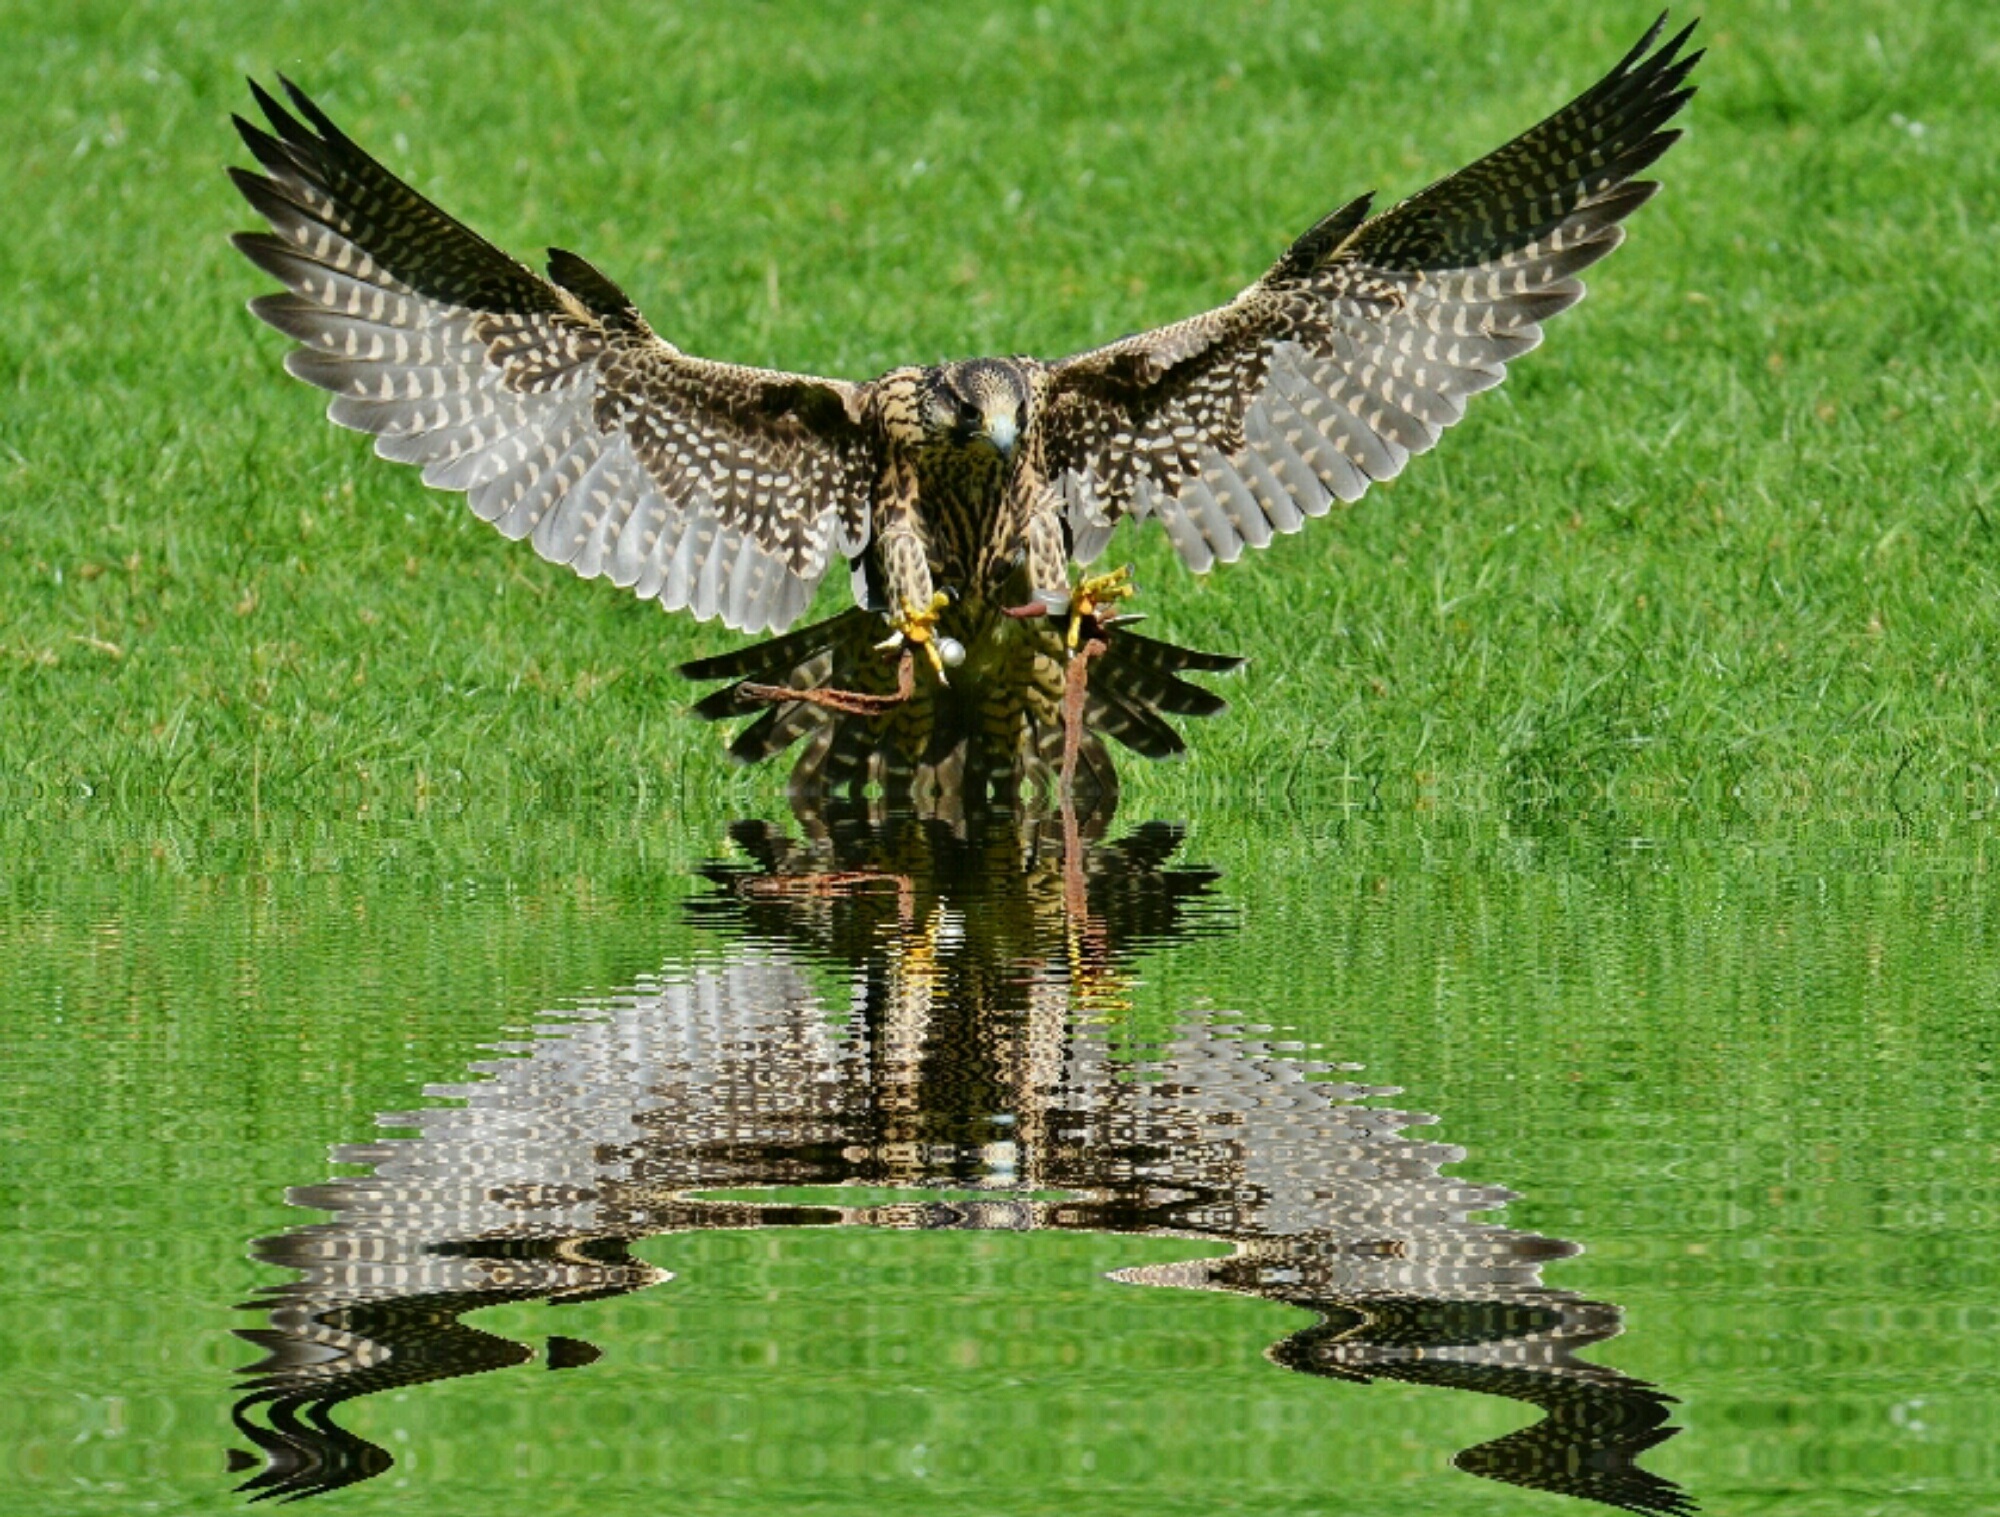
water, nature, bird, wing, animal, wildlife, eagle, feather, fauna, raptor, plumage, bird of prey, wild animal, vertebrate, bill, falcon, access, animal world, wildlife photography, prey, mirroring, approach, wildpark poing, accipitriformes